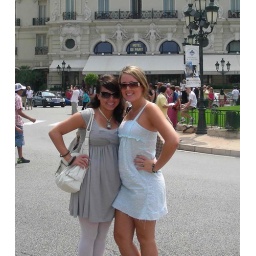
The girls are standing in front of the Casino in Monaco. The hotel is probably the most famous in the city-state.